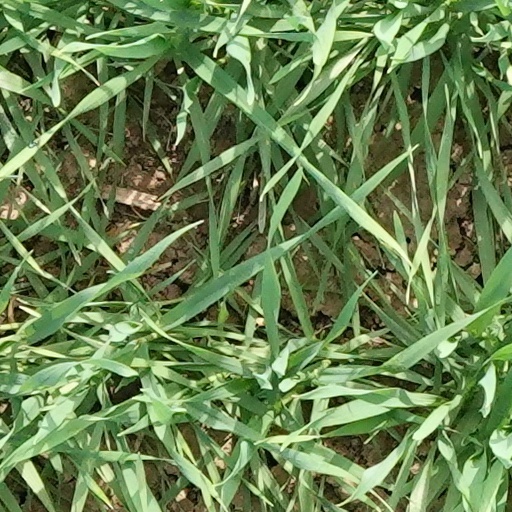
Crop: wheat